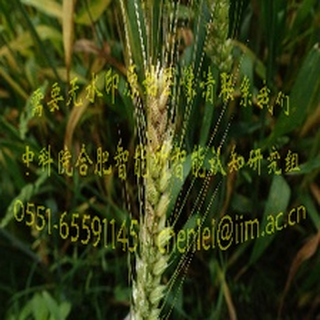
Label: wheat_fusarium_head_blight